Battle of Entzheim

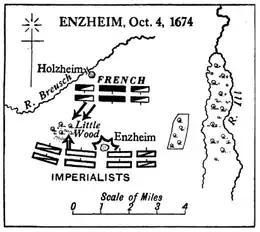
Battle map

Bournonville significantly outnumbered his opponent, with 35,000 men, half of which were cavalry, and 50 guns. Despite this, he decided to fight a defensive battle since Turenne had to attack immediately, or risk being caught between the Imperials and Fredrick William, while rain and mist meant conditions favoured the defenders. Most of his infantry was in the centre, anchored on Entzheim, supported by cavalry under Charles of Lorraine. On the right, his troops were hidden from view by meadows and vineyards, leading into the Foret de Bruche. His left was protected by a ditch, running from the village to the 'Little Wood', slightly in front of his position (see Map).